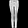
Label: Trouser